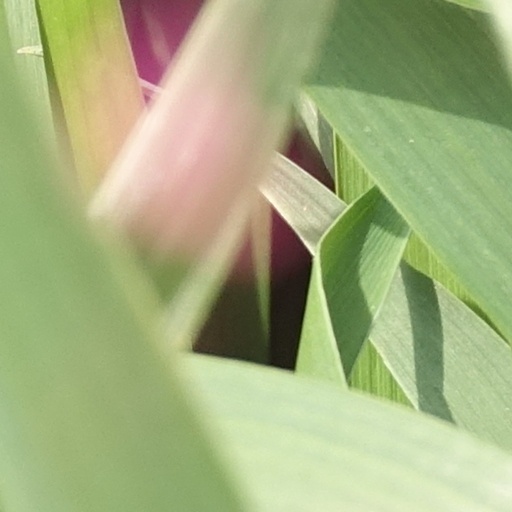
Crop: wheat